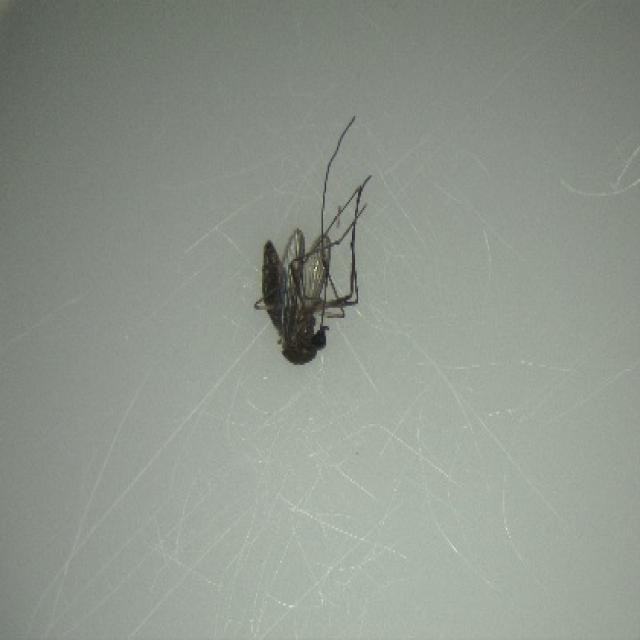
Species: culex_tritaeniorhynchus